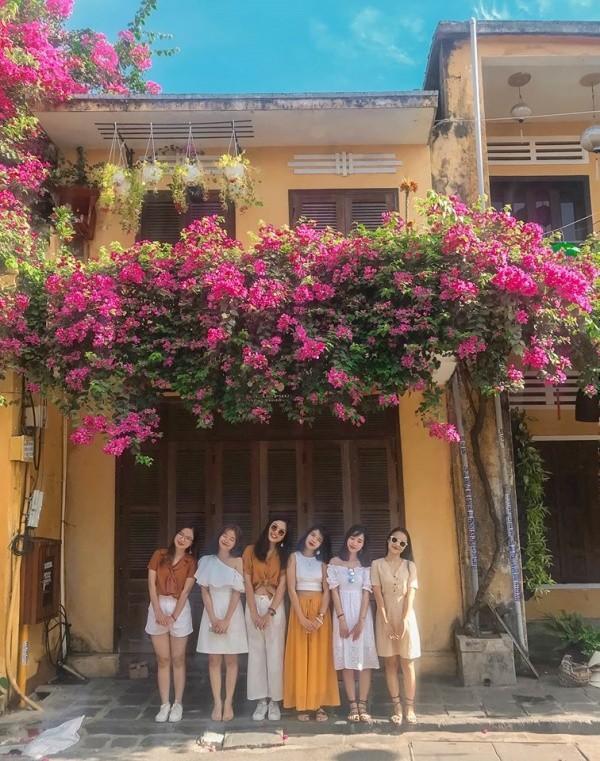
một nhóm các cô gái đang chụp ảnh dưới một giàn hoa màu tím